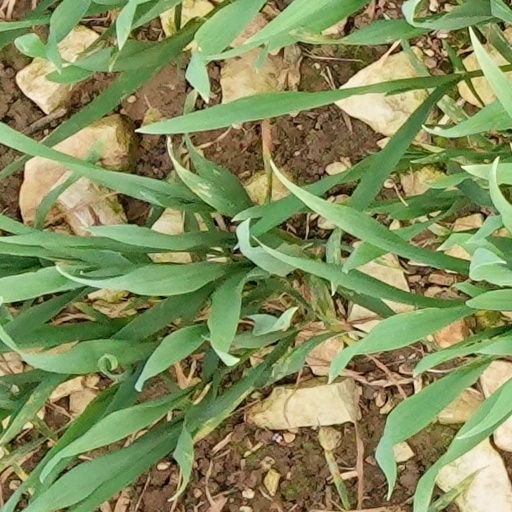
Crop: wheat